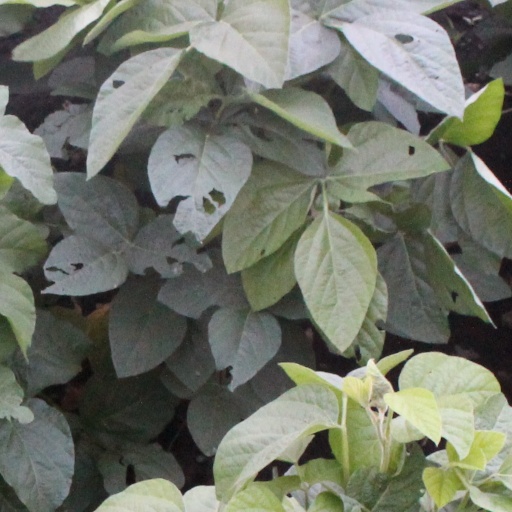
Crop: soybean